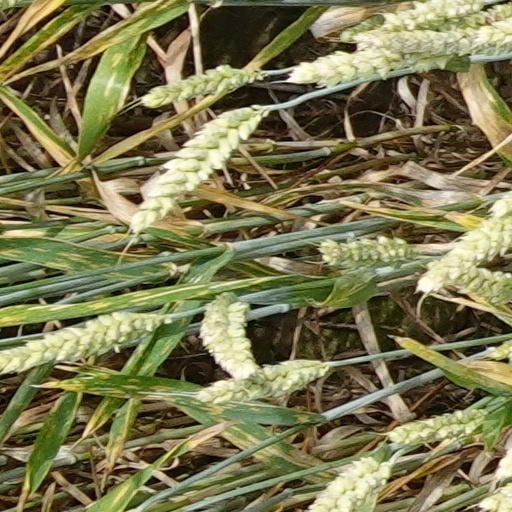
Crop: wheat